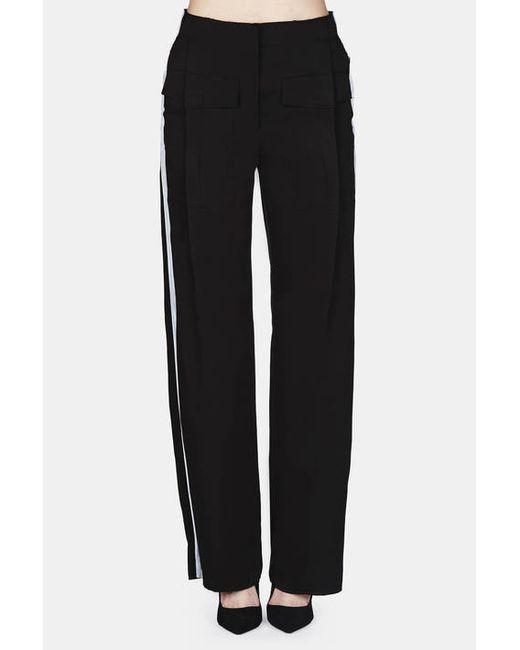
Schwarze lässige lange Hose mit seitlichem weißem Streifen